Led Zeppelin

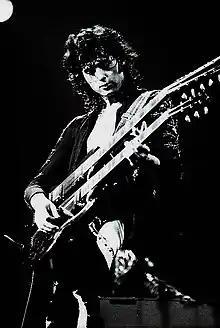
A black and white photograph of Jimmy Page playing a double-necked guitar

A film of the O2 performance, "Celebration Day", premiered on 17 October 2012 and was released on DVD on 19 November. The film grossed $2 million in one night, and the live album peaked at number 4 and 9 in the UK and US, respectively. Following the film's premiere, Page revealed that he had been remastering the band's discography. The first wave of albums, "Led Zeppelin", "Led Zeppelin II", and "Led Zeppelin III", were released on 2 June 2014. The second wave of albums, "Led Zeppelin IV" and "Houses of the Holy", were released on 27 October 2014. "Physical Graffiti" was released on 23 February 2015, almost exactly forty years to the day after the original release. The fourth and final wave of studio album reissues, "Presence", "In Through the Out Door", and "Coda", were released on 31 July 2015.